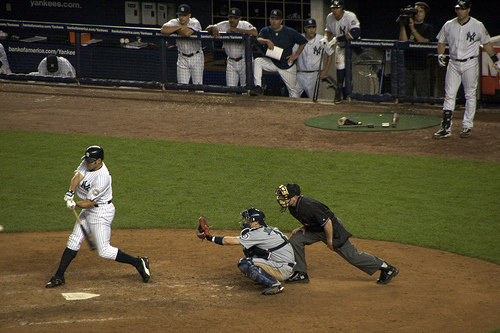
cầu thủ bóng chày đang cầm gậy bước tới đánh bóng